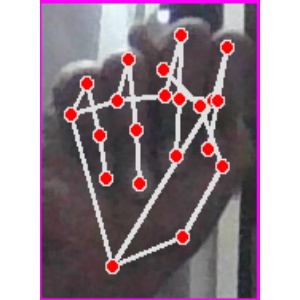
अक्षर: न